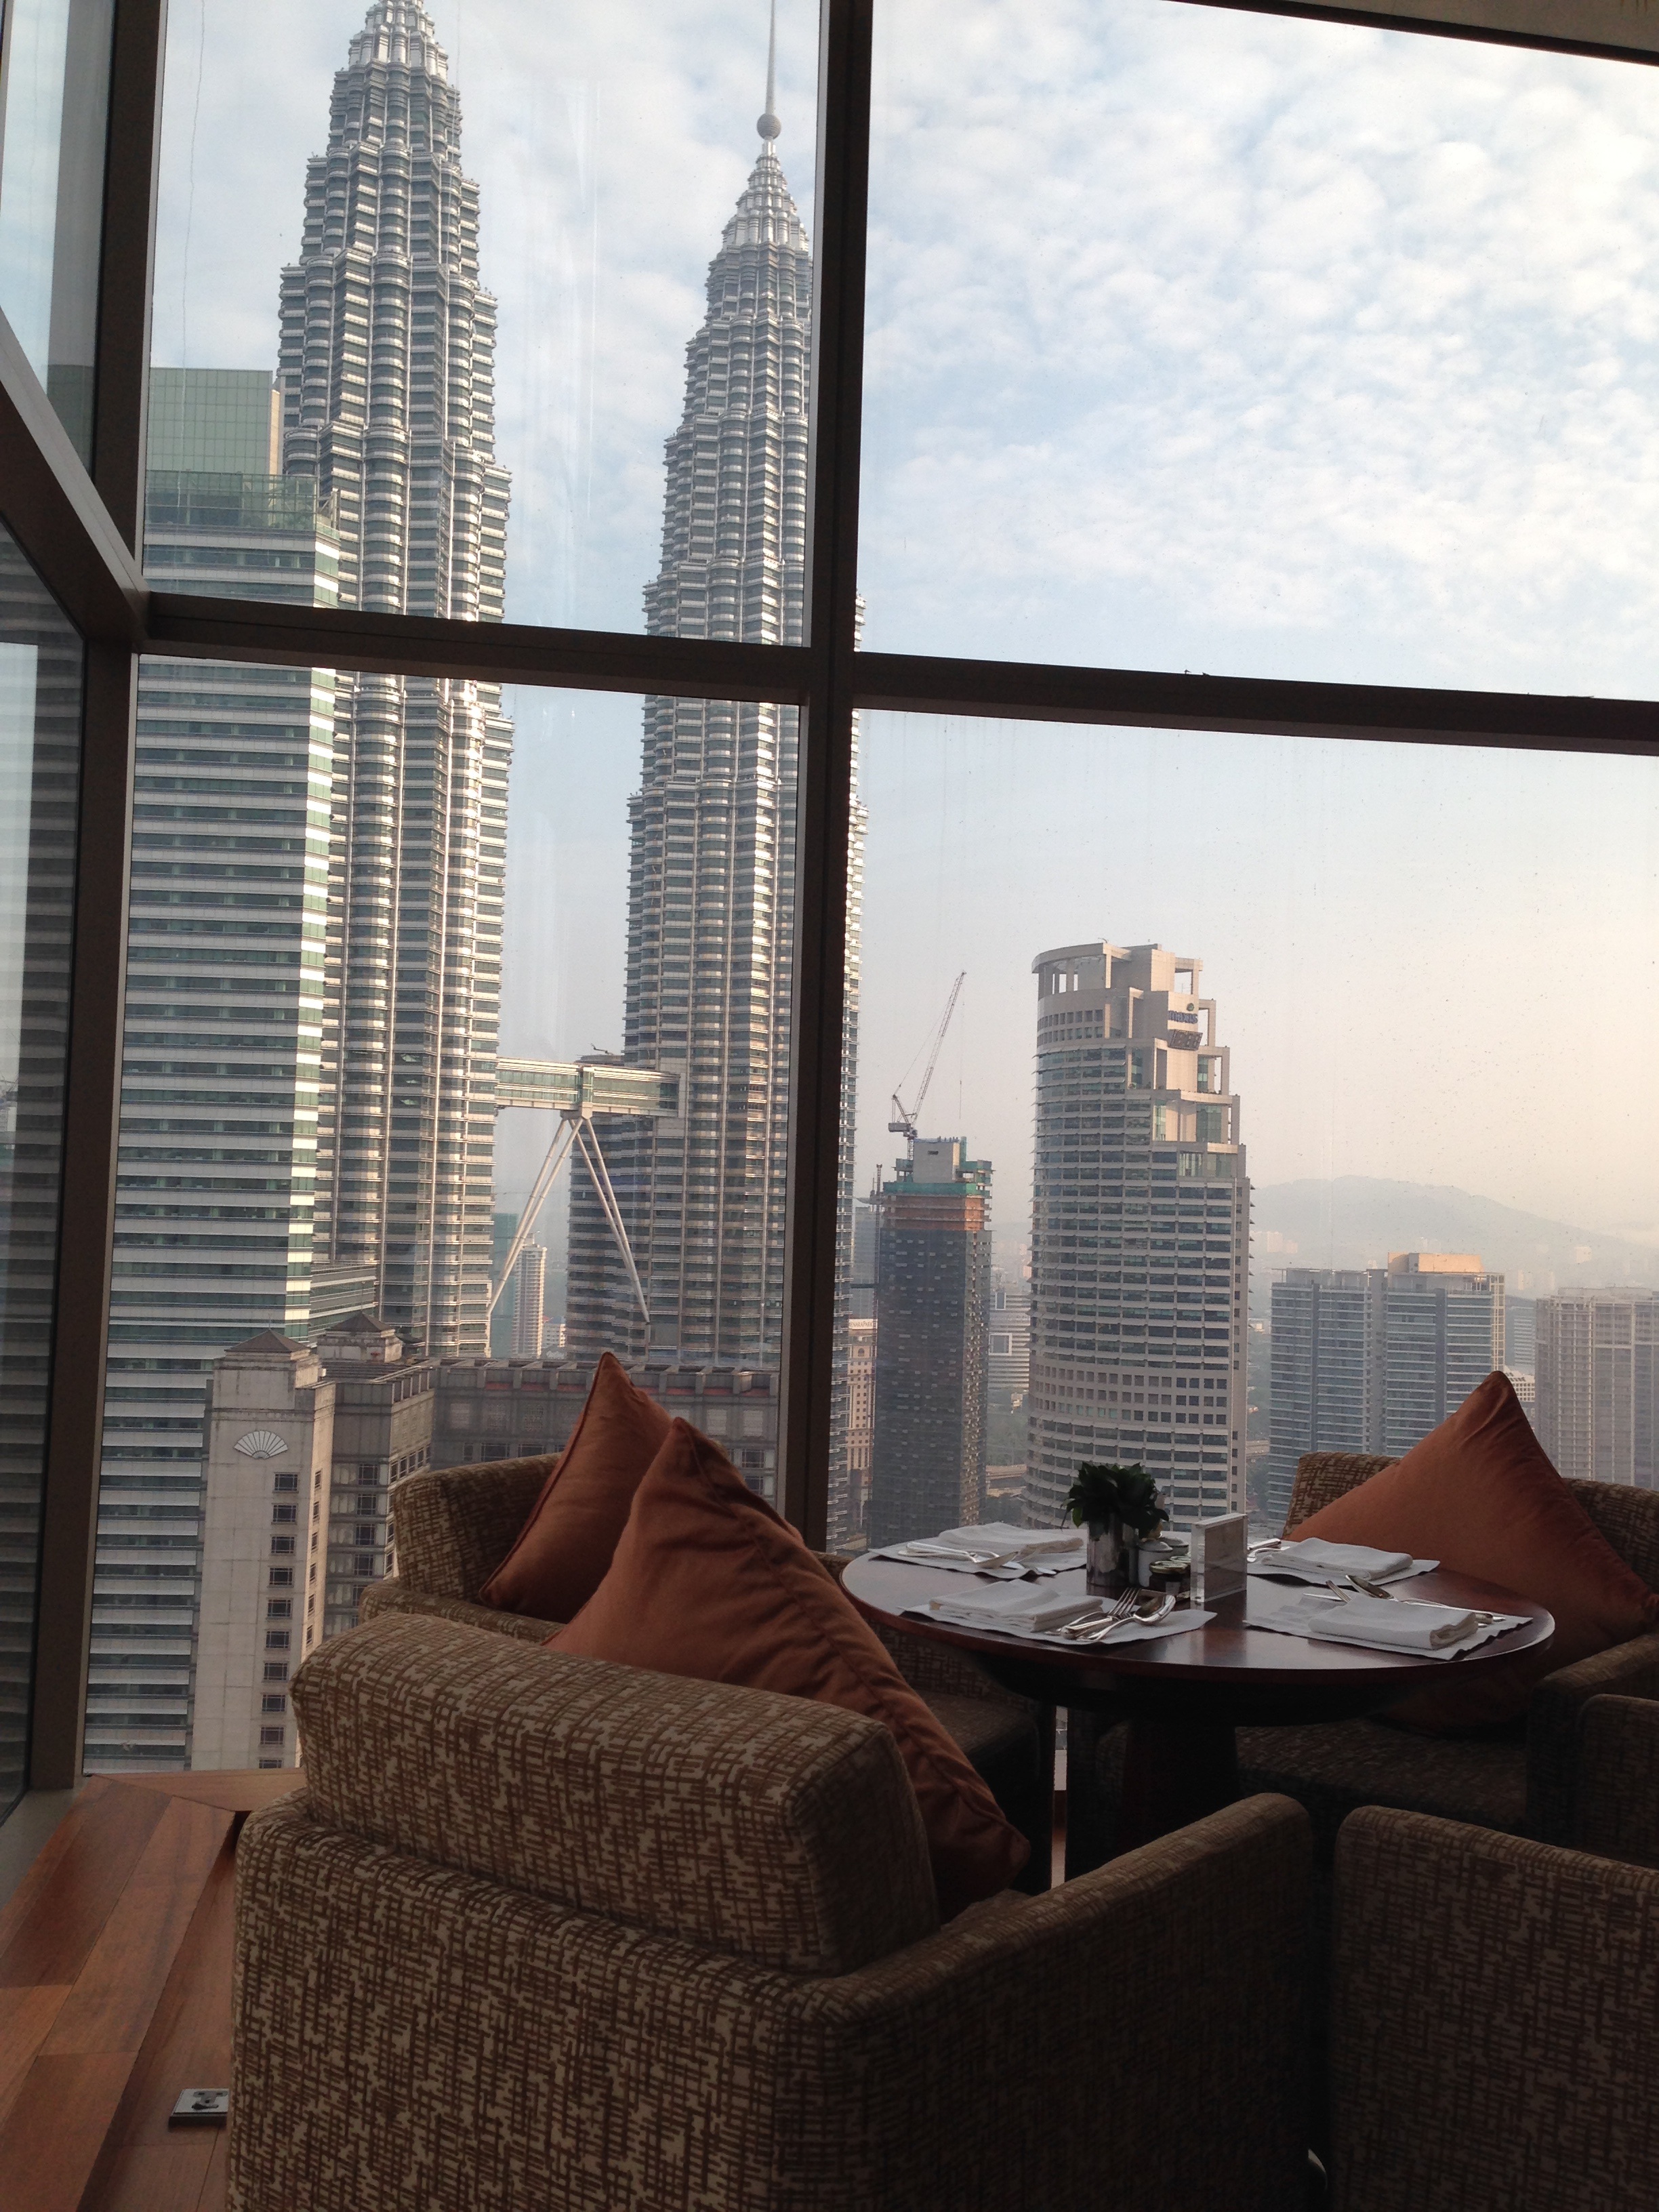
skyline, view, building, skyscraper, indoor, property, room, apartment, interior design, luxury, kuala lumpur, hotel, malaysia, shape, condominium, twin towers, window covering